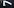
Number: 7